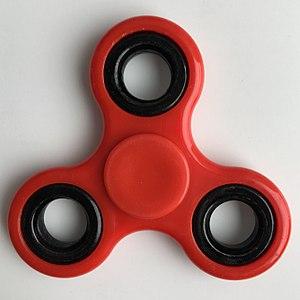
Un hand spinner, une toupie de main ou une toupie à main, également appelé fidget spinner ou tout simplement spinner, est un jouet, une sorte de toupie plate conçue pour tourner sur son axe avec un effort minime.